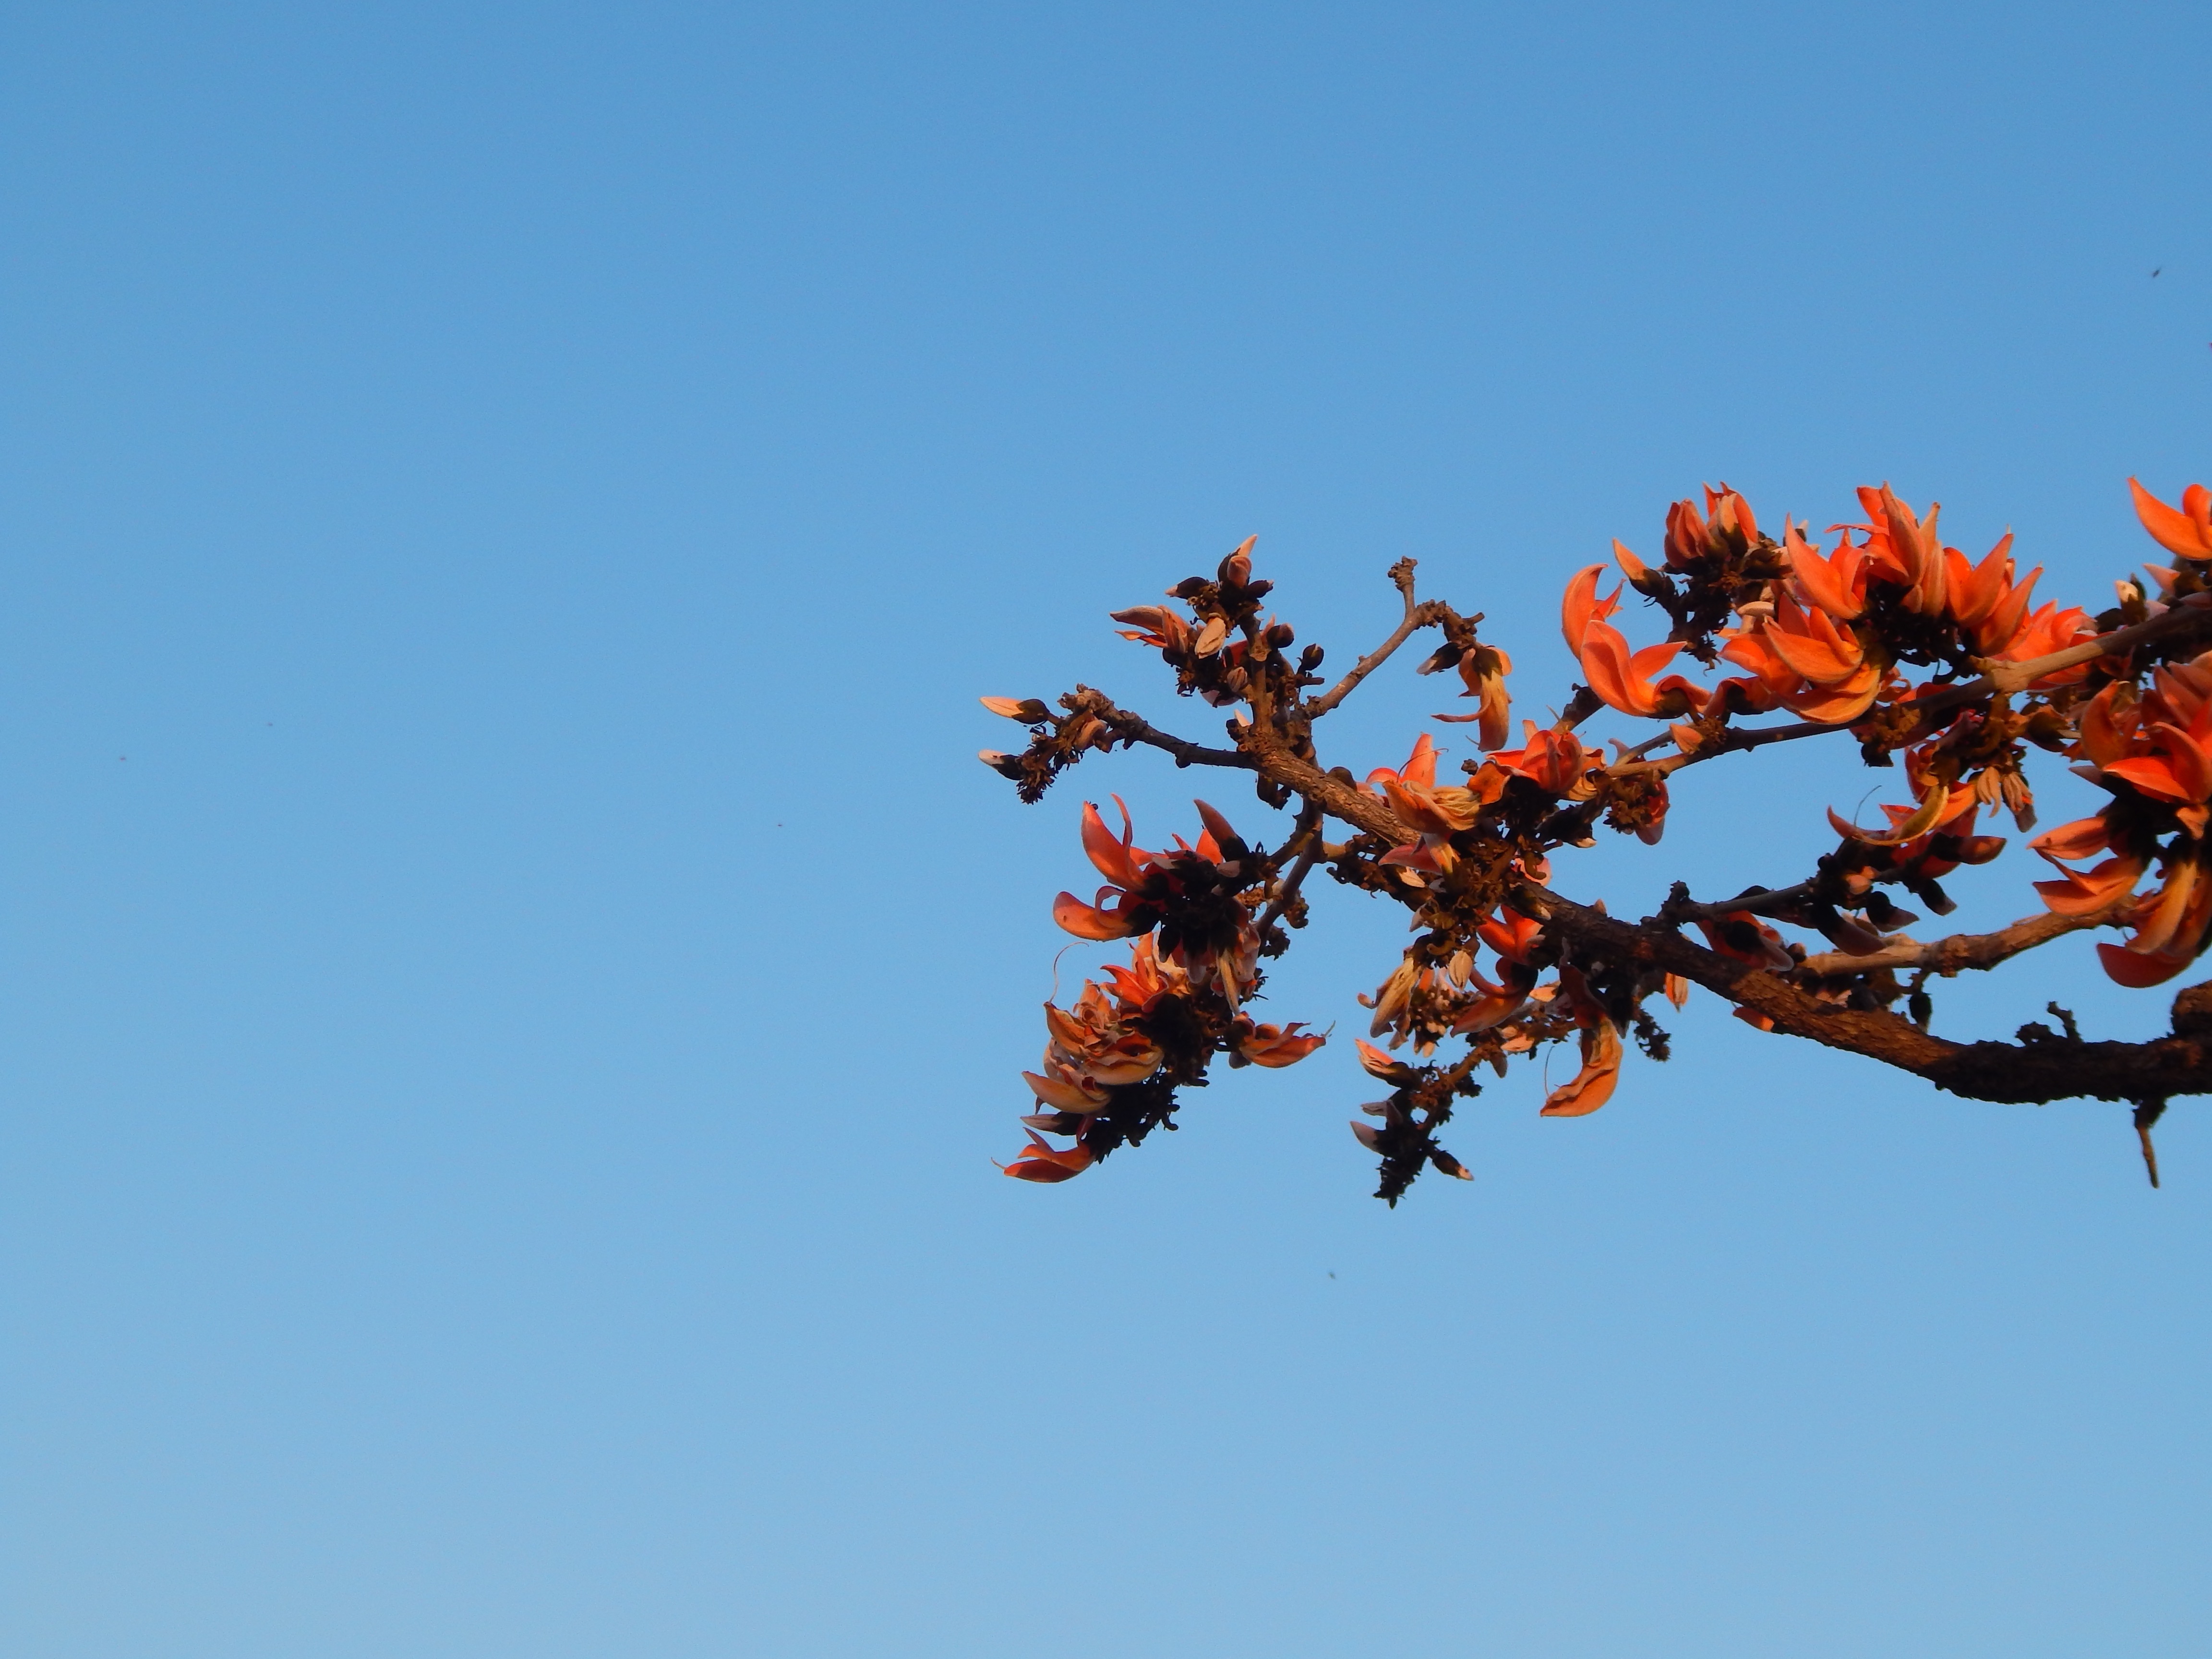
tree, branch, blossom, plant, sky, leaf, flower, atmosphere of earth